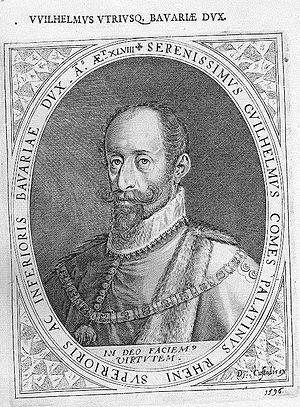
Guillaume V, dit le Pieux, duc de Bavière de 1579 à 1597. Fils cadet d'Albert V de Bavière et d'Anne d'Autriche